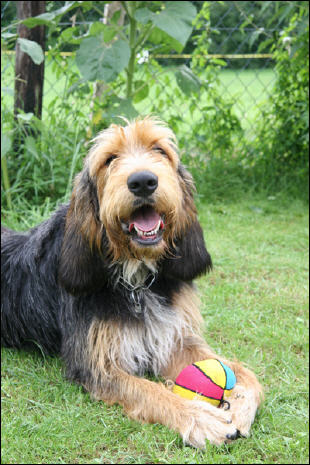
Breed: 217-n000014-otterhound